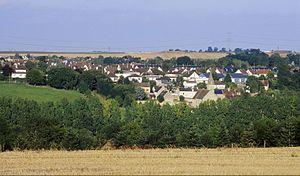
Saint-André-sur-Orne est une commune française située dans le département du Calvados en région Normandie, peuplée de 1 831 habitants.